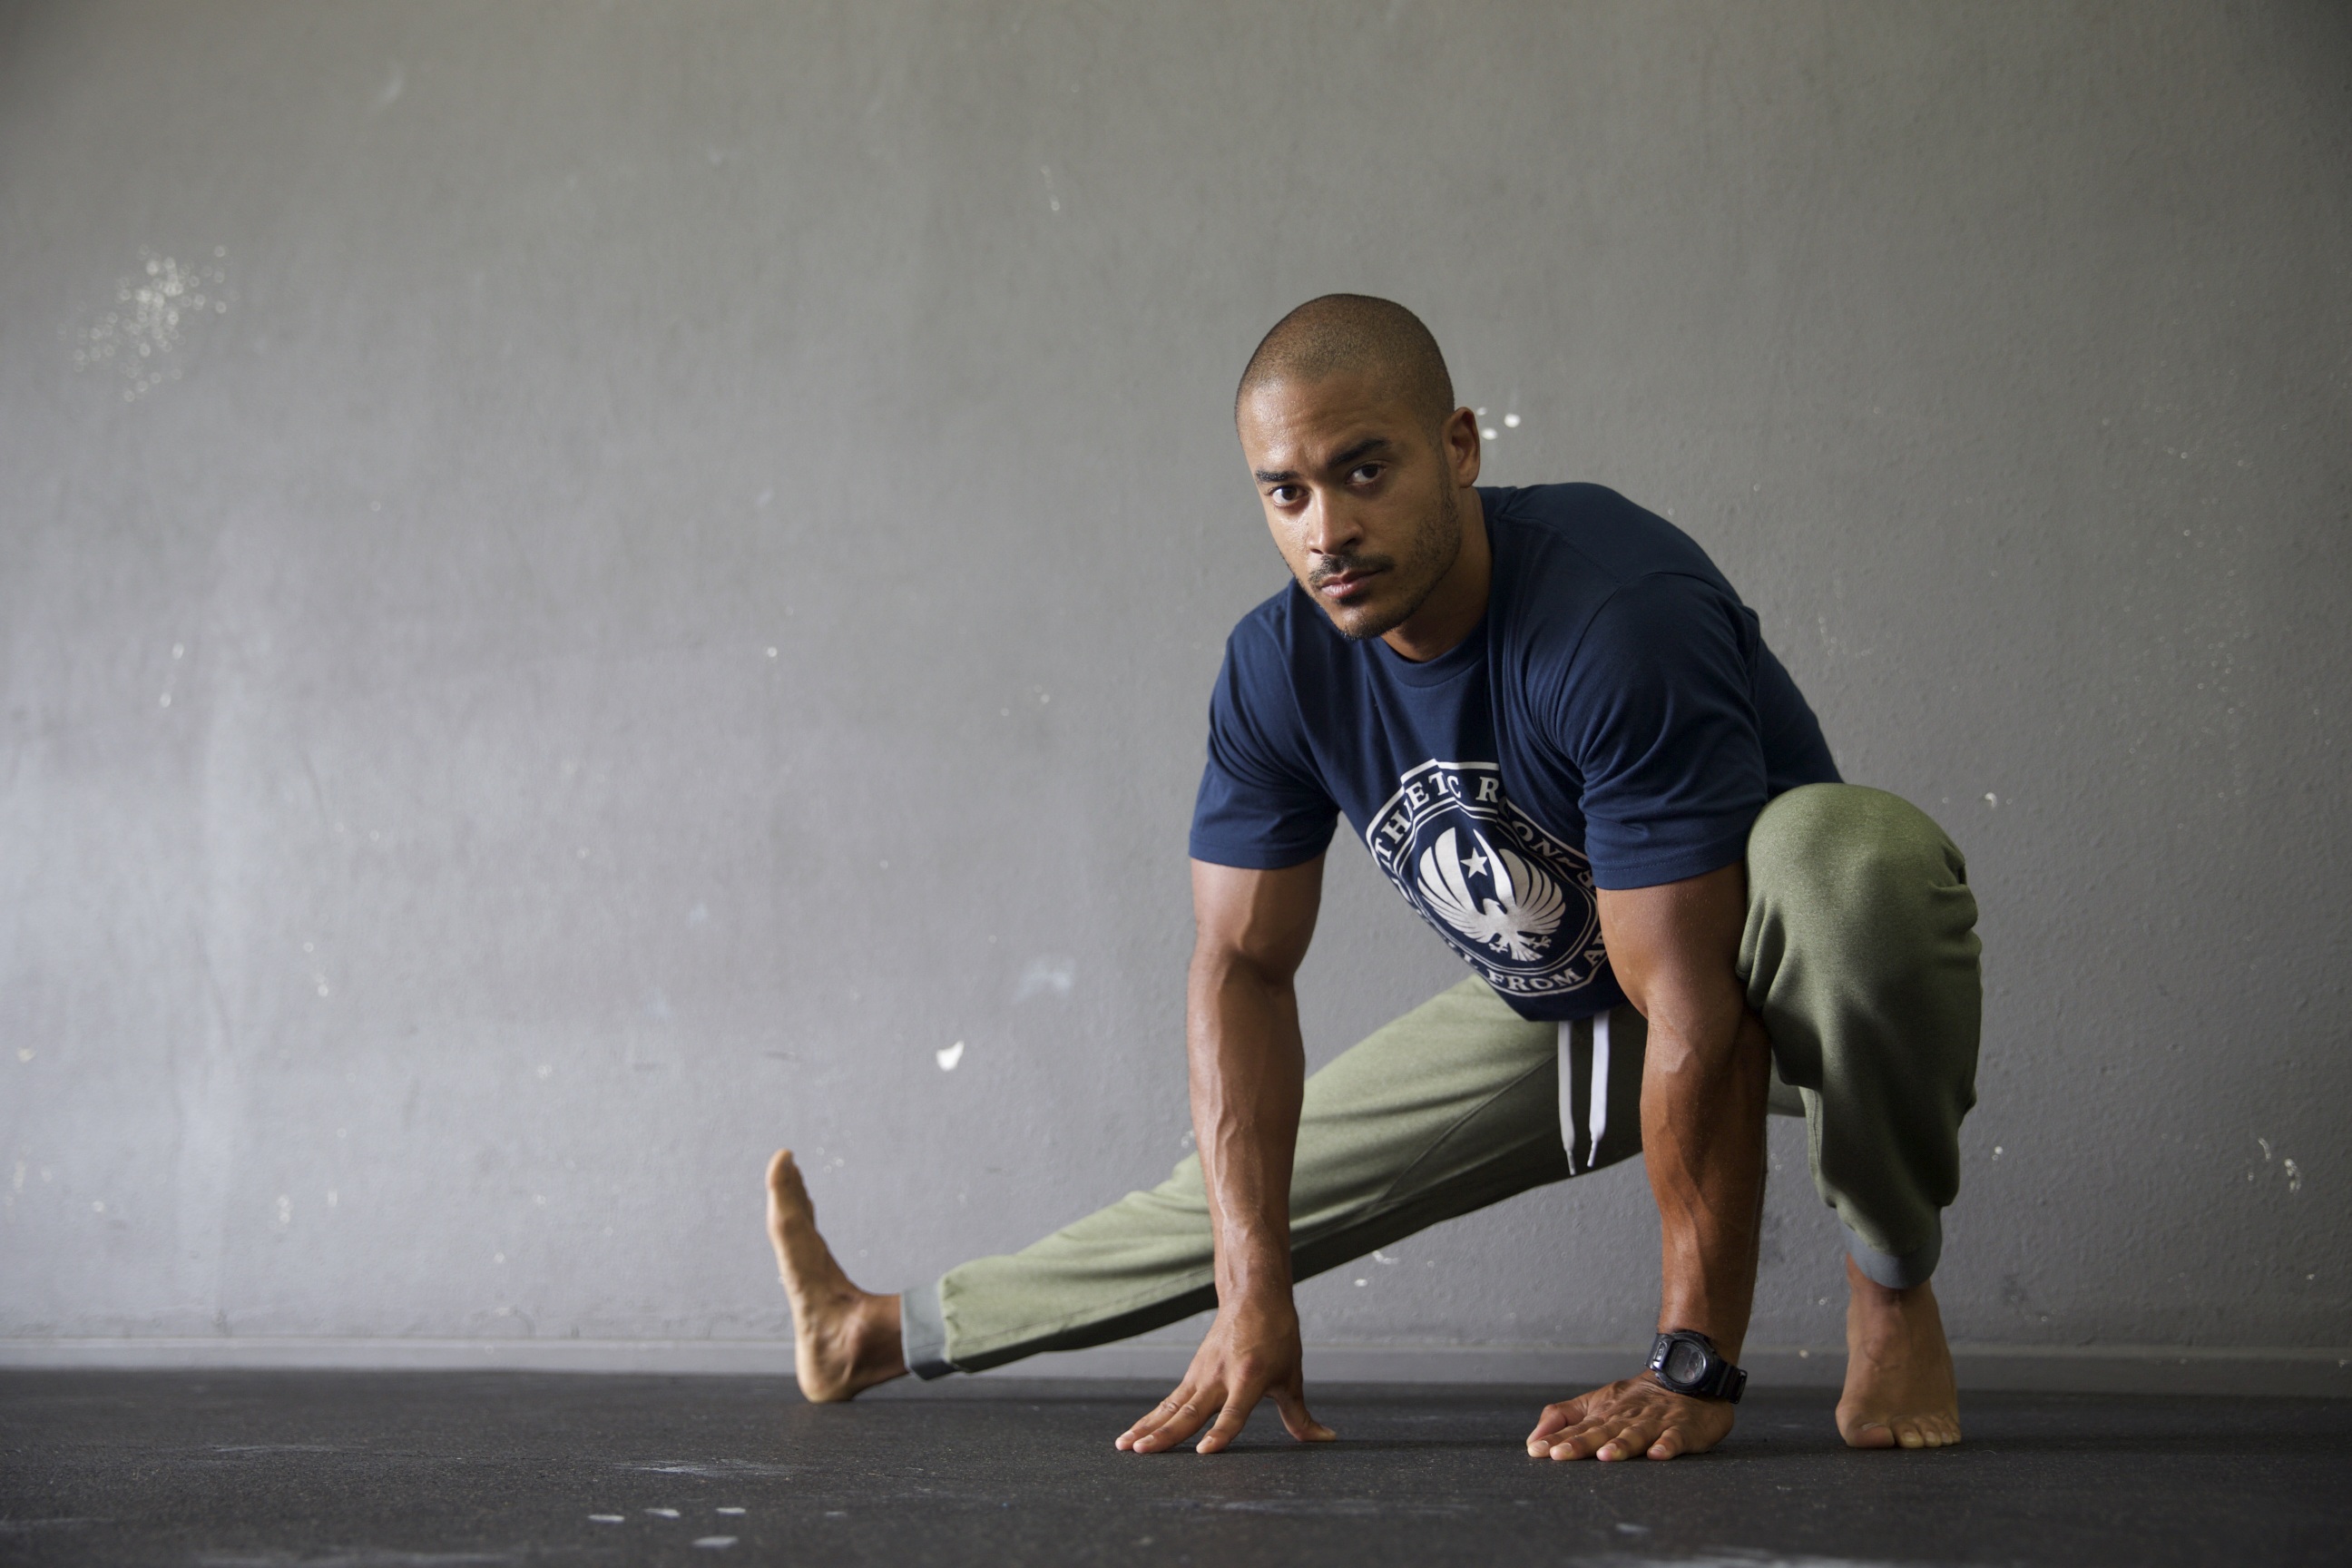
person, sport, dance, training, exercise, lifestyle, health, fitness, gym, workout, performance art, sports, stretch, stretching, flexibility, fit, athlete, entertainment, physical, performing arts, flexible, human positions, modern dance, physical fitness, concert dance